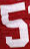
Number: 5